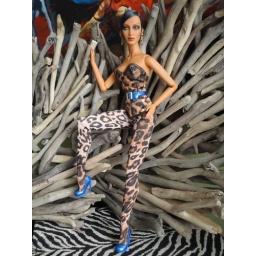
She is dress in Meeow Bustier and tights. metallic blue pomp's and belt.